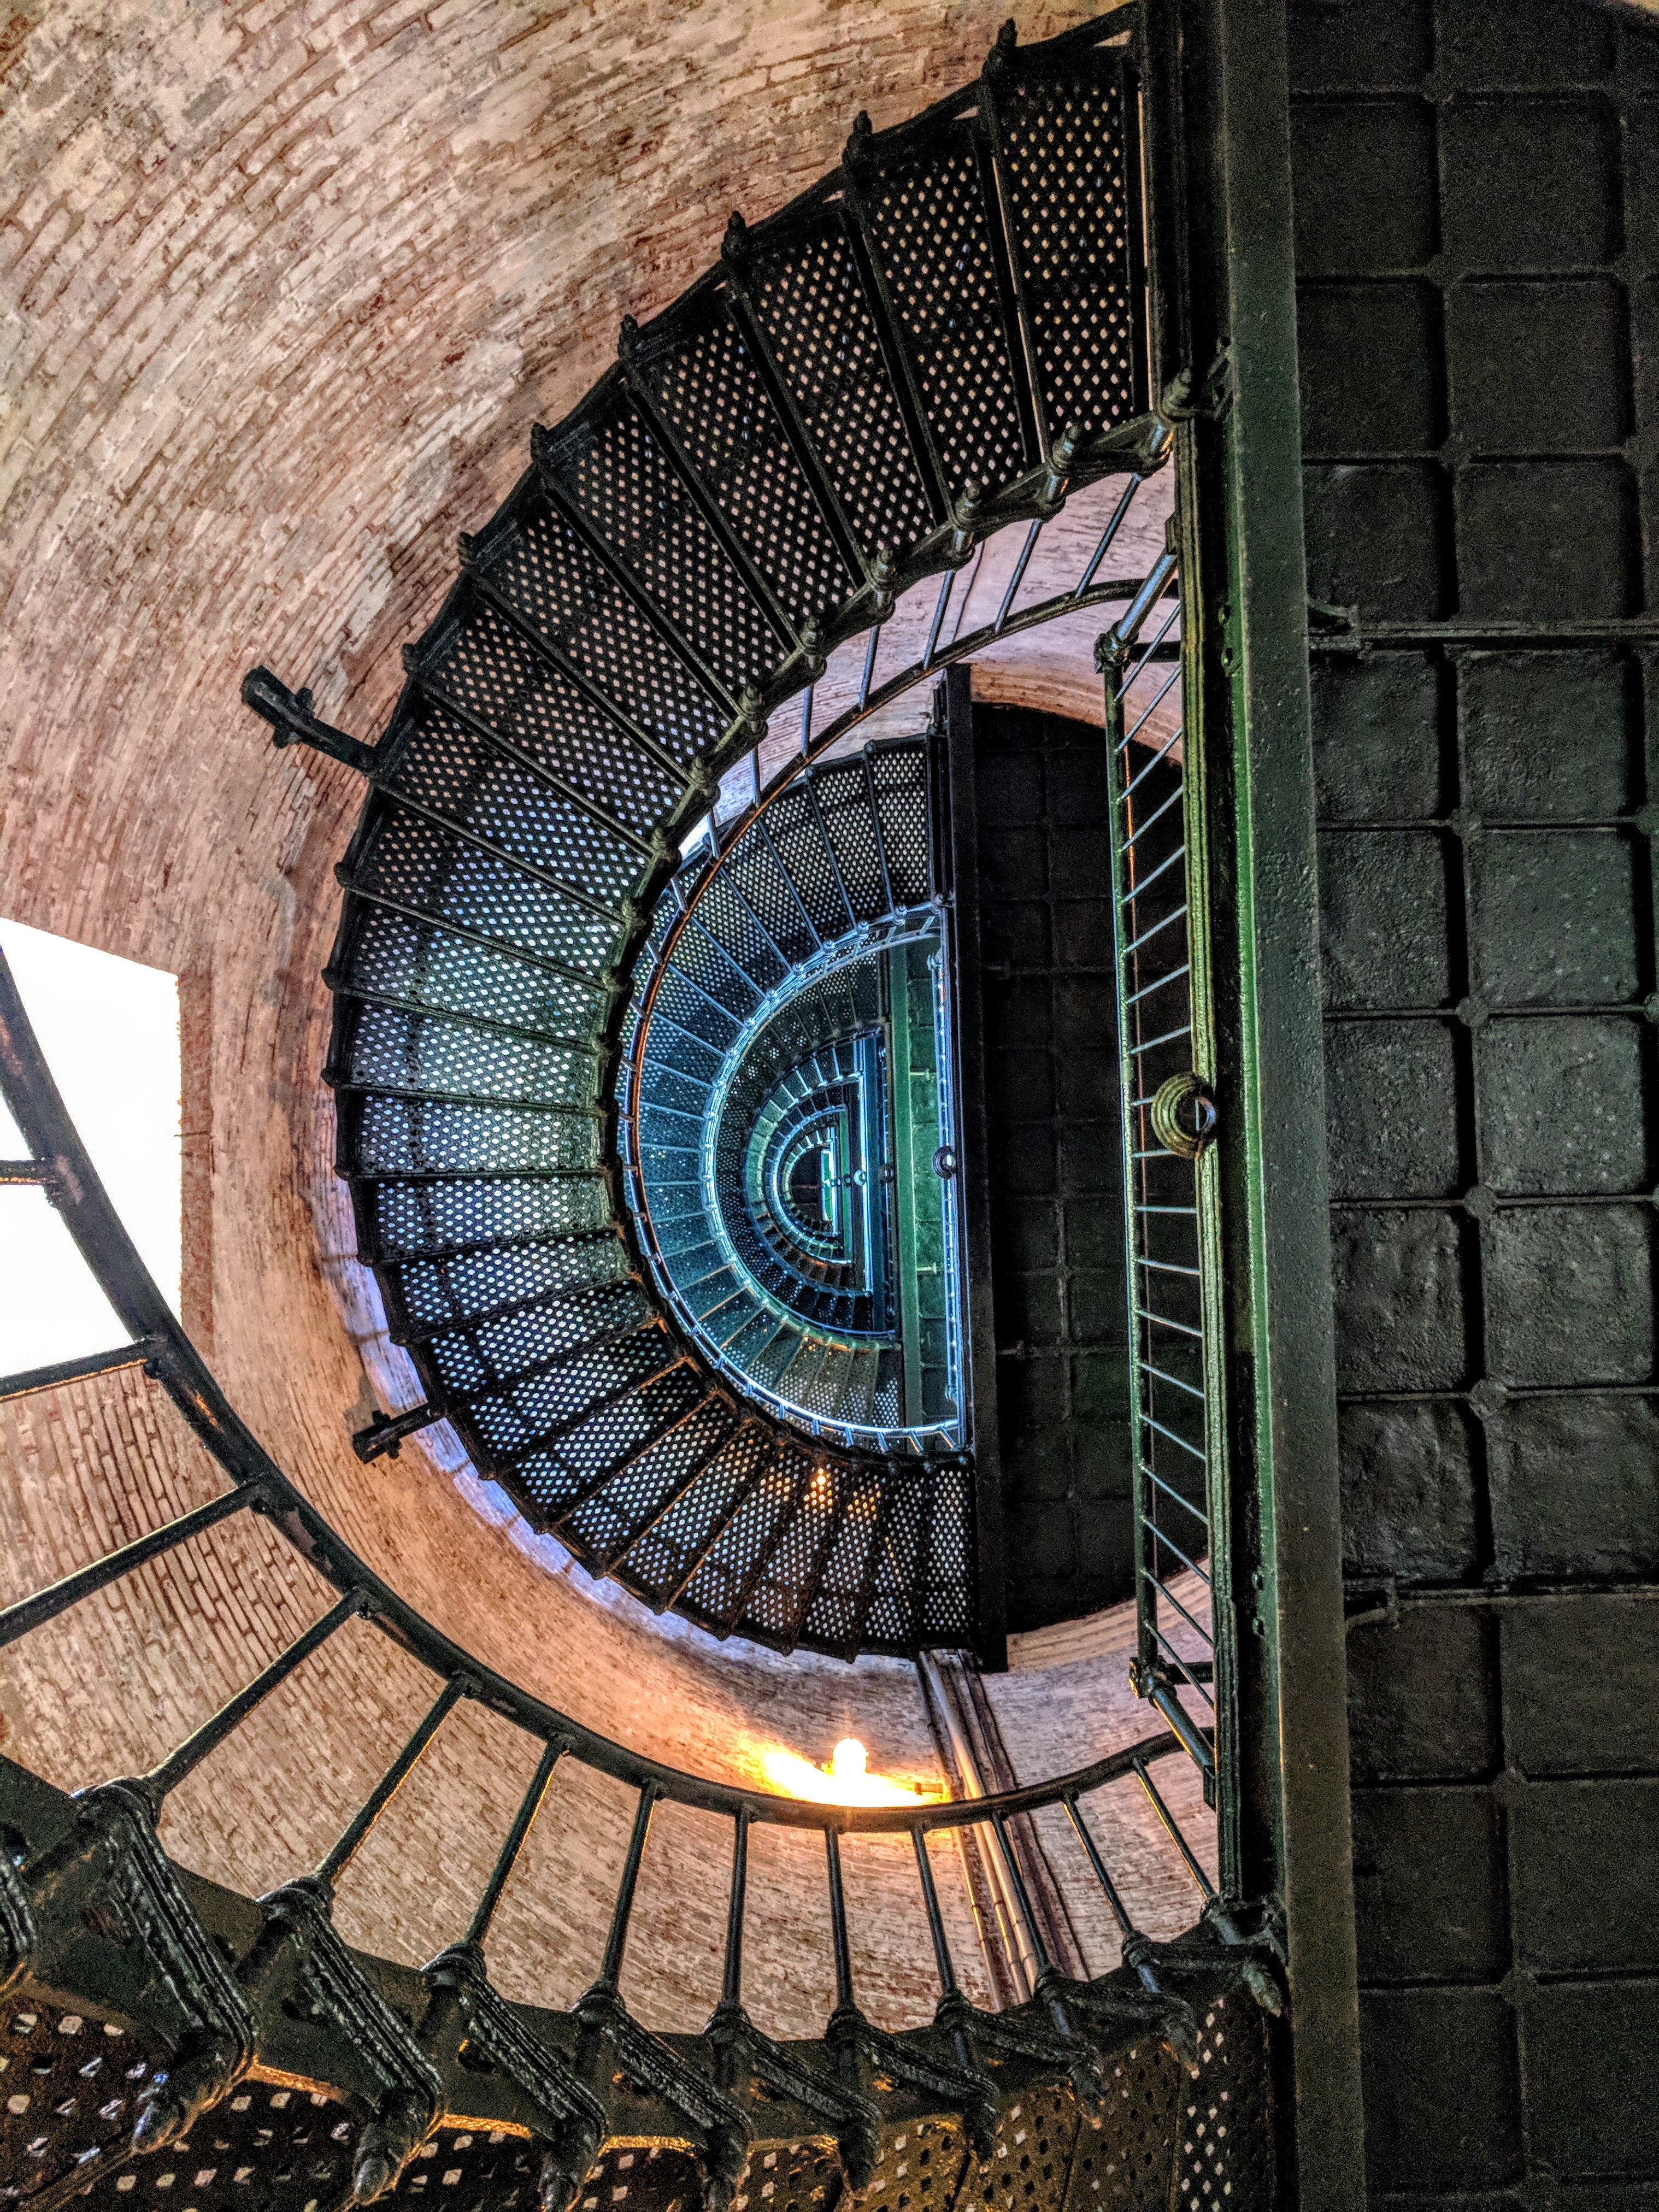
stairs, architecture, brickwork, spiral, brick, urban area, glass, window, building, tower, house, city